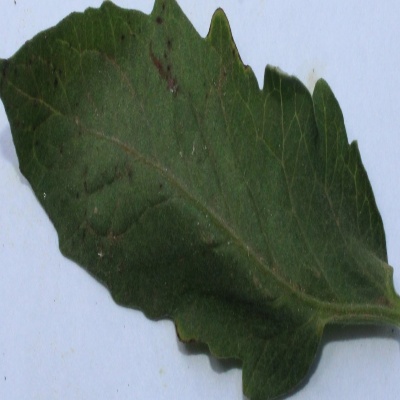
Crop: Tomato
Condition: septoria leaf spot